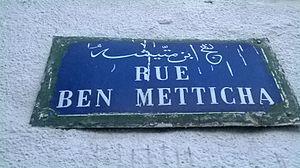
Bab Souika , Tunis باب سويقة ، تونس
La médersa El Mettichia est l'une des médersas de Tunis.